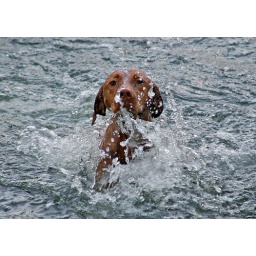
My dog &amp;quot;Zala&amp;quot; first time swimming in river Lahn / Germany